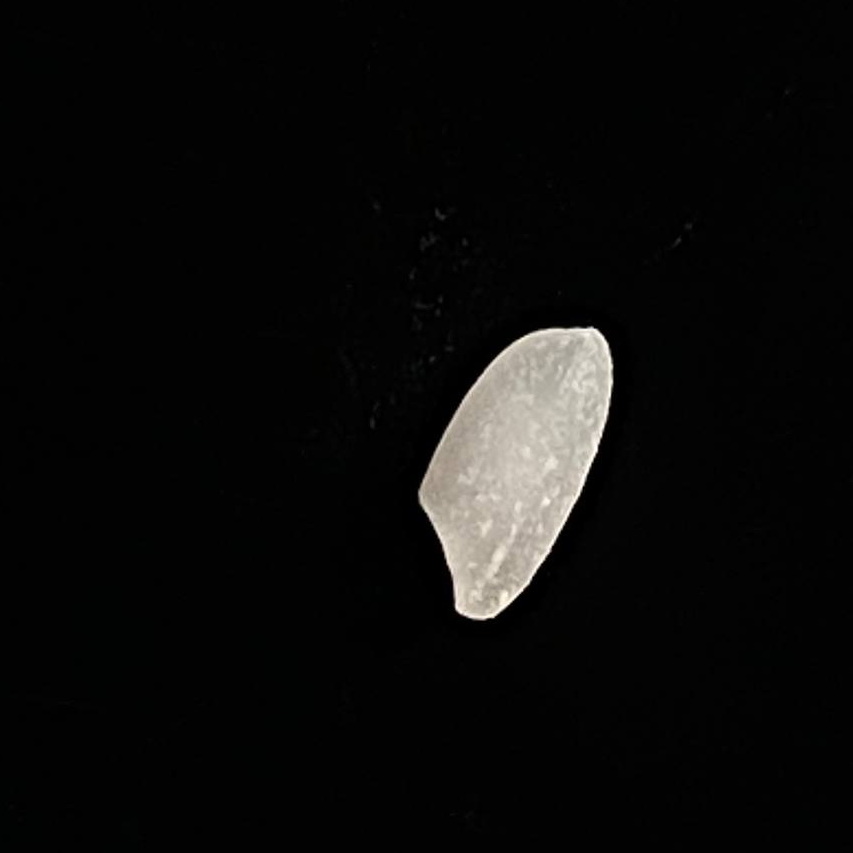
Rice variety: Chinigura_Polao